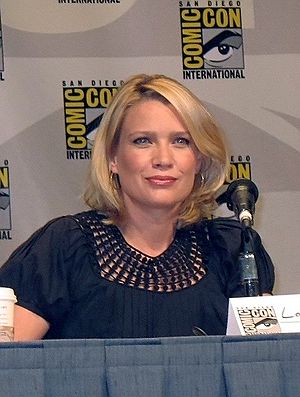
Laurie Holden
Laurie Holden i 2007
Heather Laurie Holden er en amerikansk skuespillerinde, som er bedst kendt for sin rolle som Marita Covarrubias i tv-serien The X-Files og som Andrea i The Walking Dead.